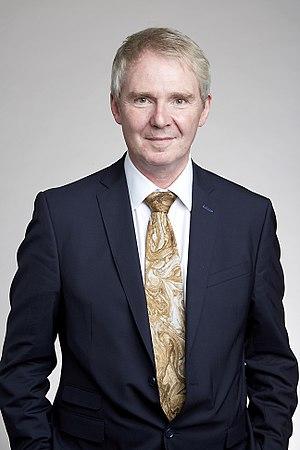
Niggel Shadbolt ou Sir Nigel Richard Shadbolt est un chercheur britannique interdisciplinaire, cofondateur de l'Open Data Institute, né le 9 avril 1956.